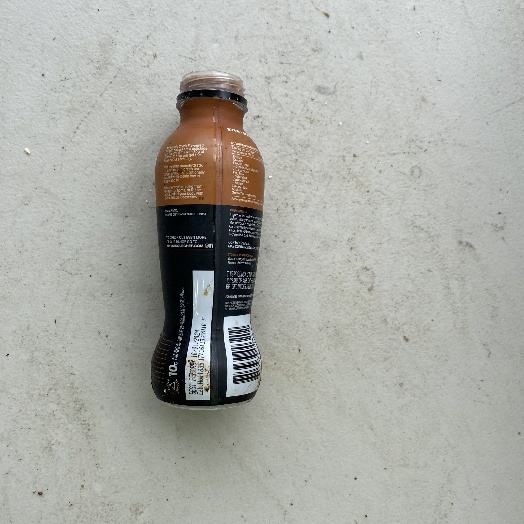
Label: Plastic